1968–69 Manchester United F.C. season

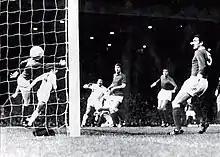
Juan Ramón Verón scores against United (in dark shirts) in the 1968 Intercontinental Cup.

The 1968–69 season was Manchester United's 67th season in the Football League, and their 24th consecutive season in the top division of English football. After the end of the season, on 4 June 1969, United manager Matt Busby stepped down as manager after 24 years as manager; he had announced his intention to retire on 14 January. He was replaced with Wilf McGuinness who only managed the team for a year and a half before Matt Busby returned as United manager for another six months.